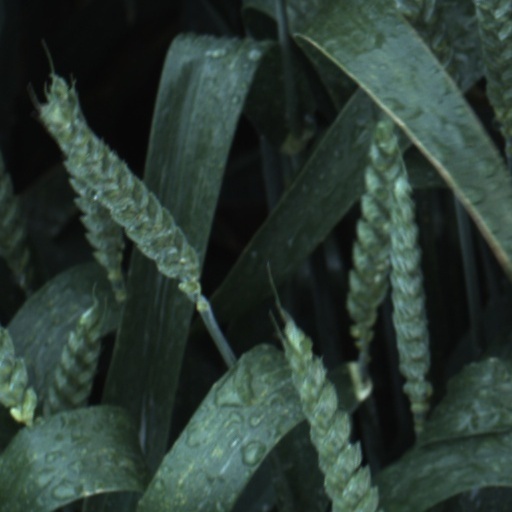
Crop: wheat